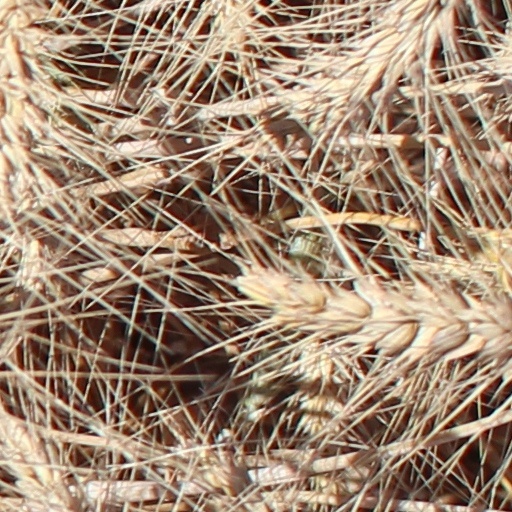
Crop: wheat